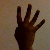
The image shows a hand gesture representing the number 4 in Indian Sign Language.